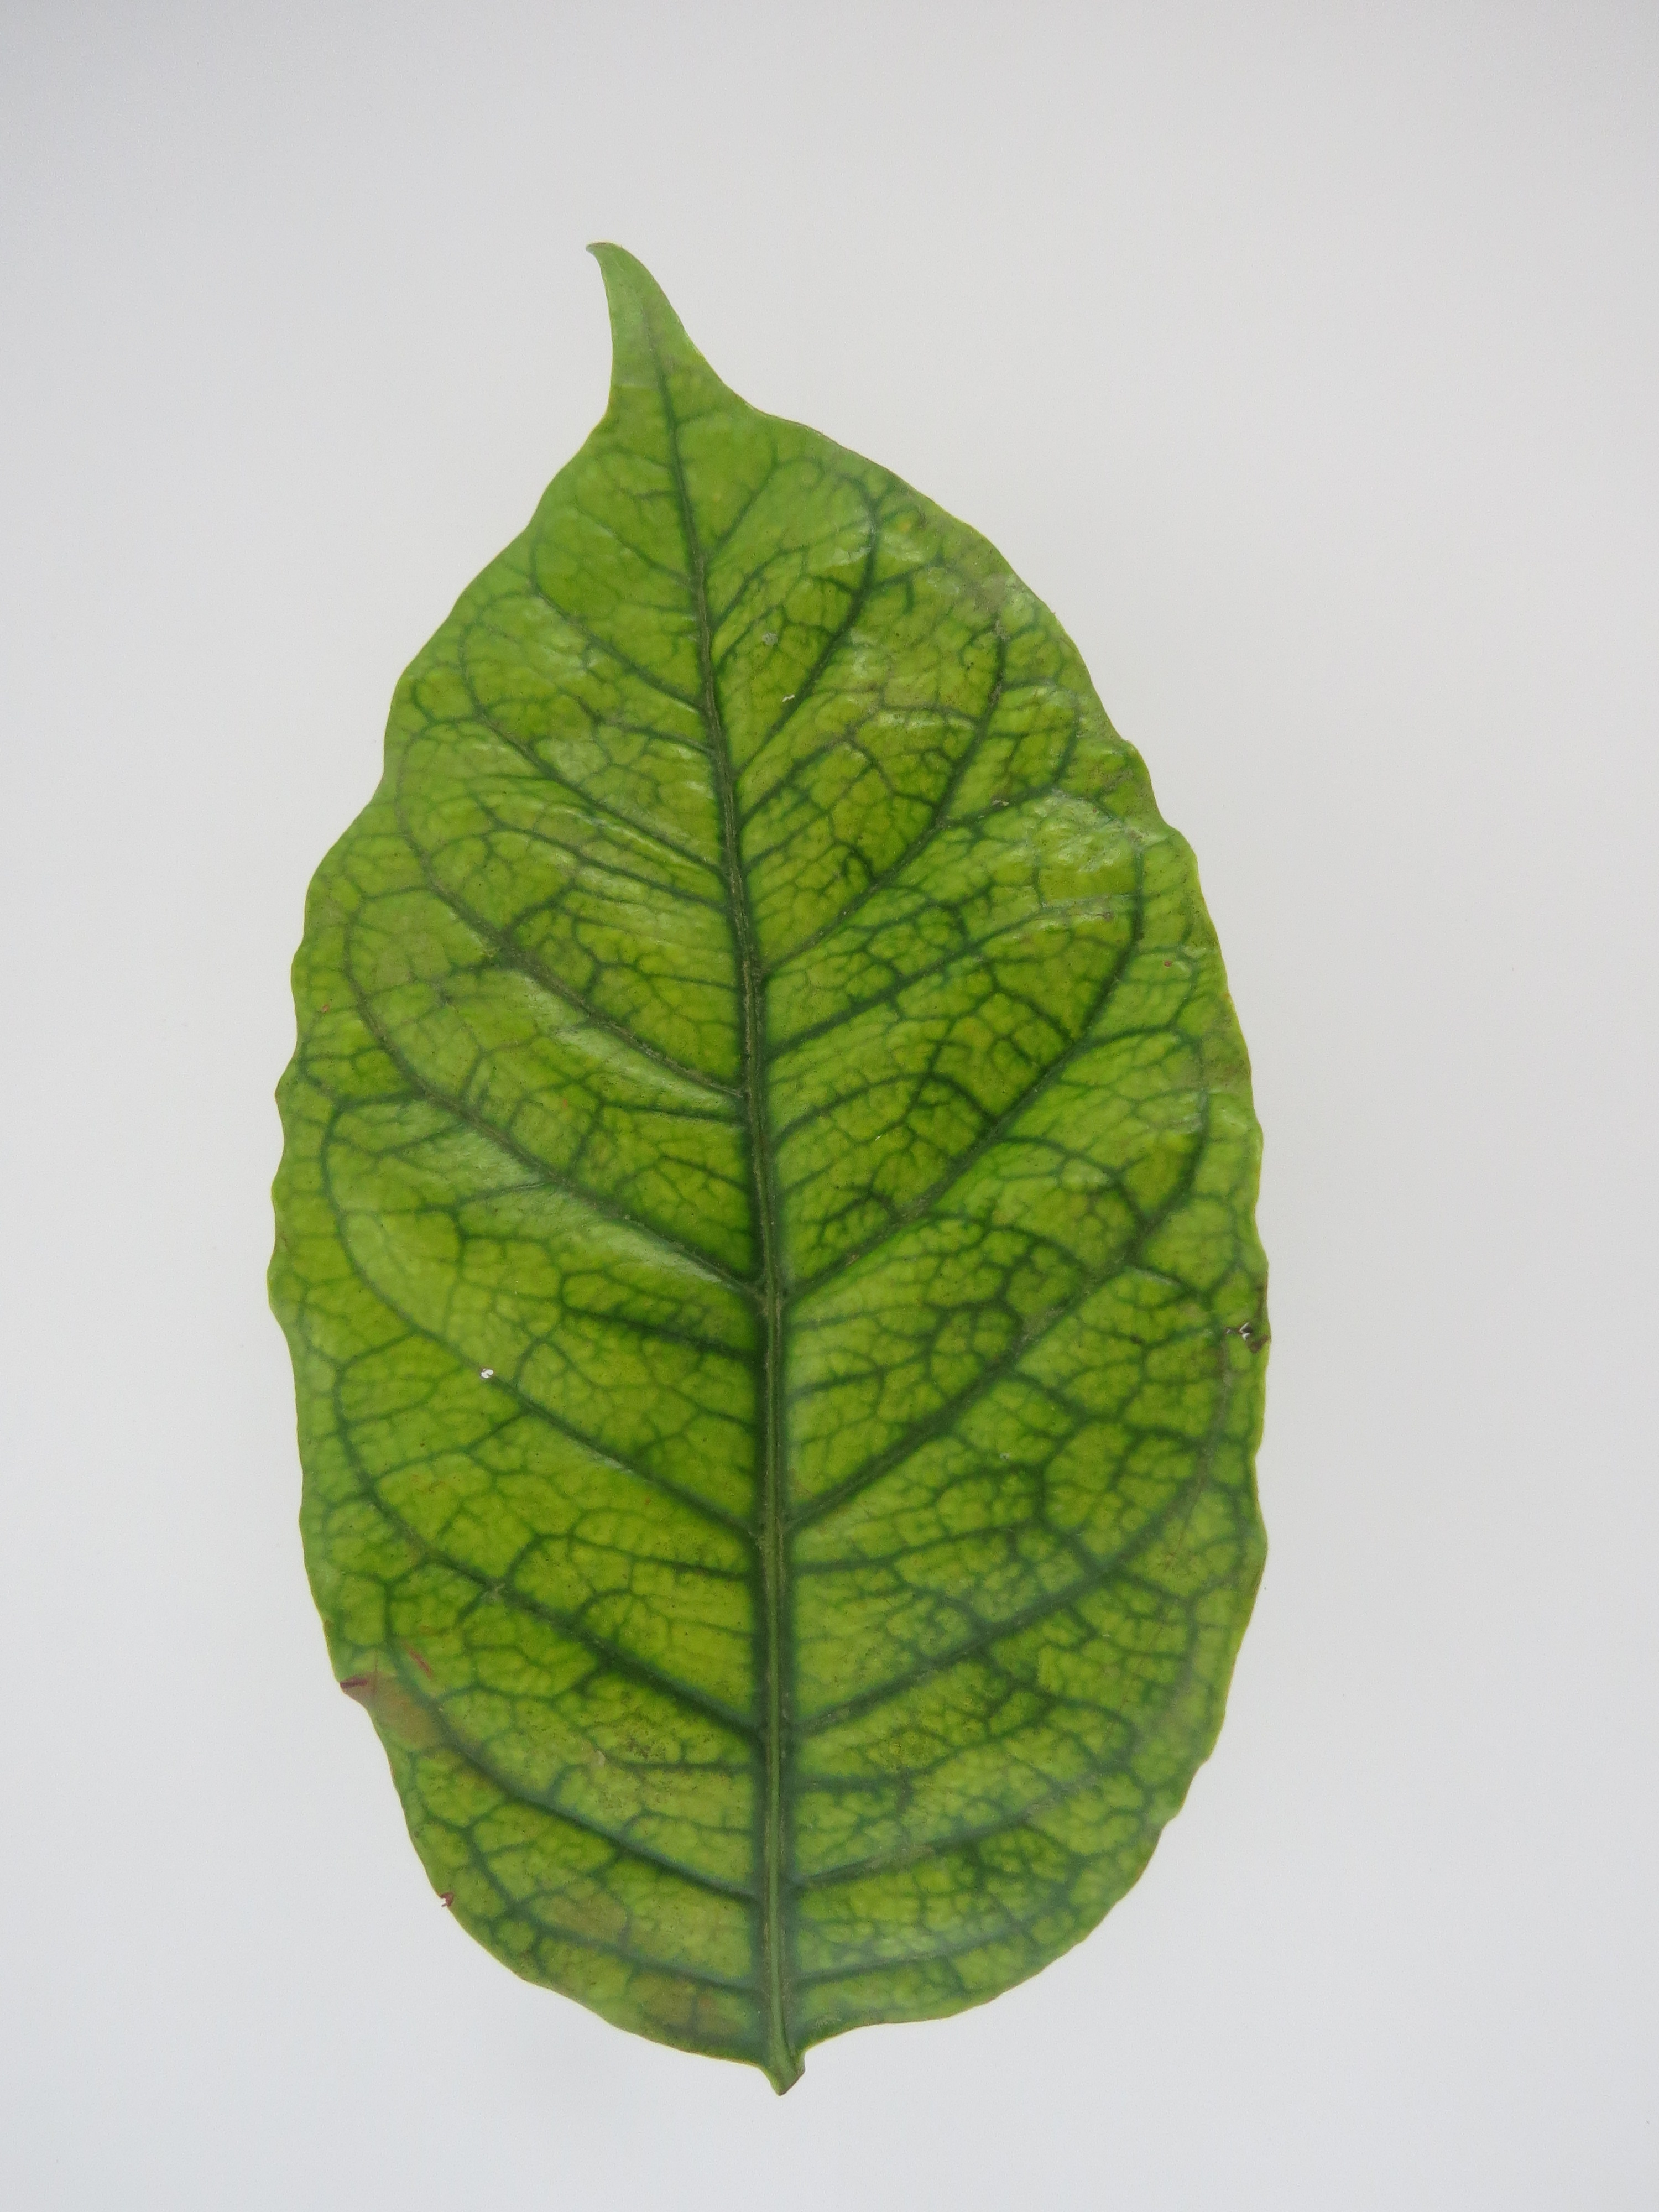
Label: magnesium-Mg